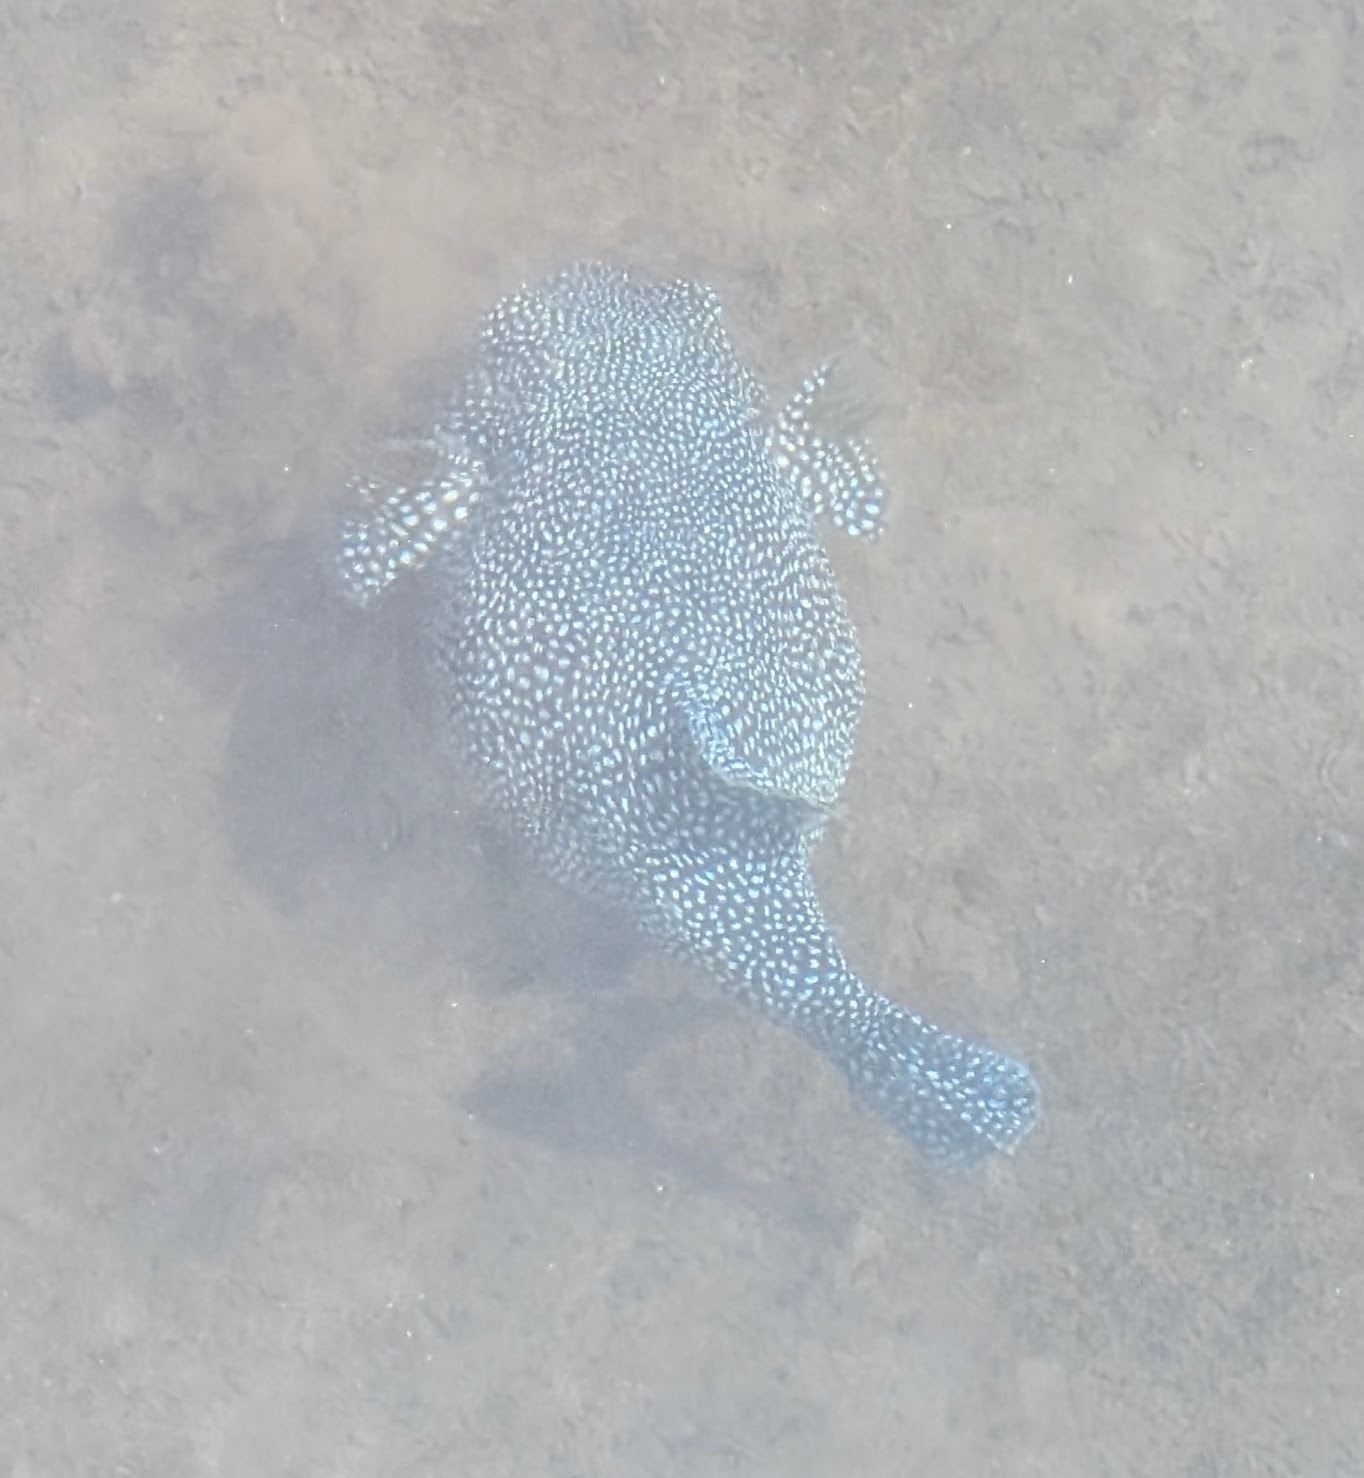
Arothron meleagris (Guineafowl Puffer)